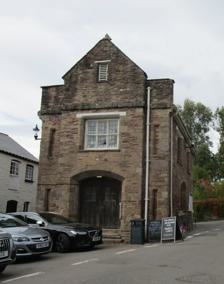
Building: Grosmont Town Hall
Country: United Kingdom
Year built: 1832
County Building in Grosmont, Wales Grosmont Town Hall Native name Neuadd y Dref Y Grysmwnt ( Welsh ) Grosmont Town Hall Location Grosmont Coordinates 51°54′53″N 2°52′03″W / 51.9148°N 2.8674°W / 51.9148; -2.8674 Built 1832 Architectural style(s) Neoclassical style Listed Building – Grade II Official name Grosmont Town Hall Designated 20 March 1981 Reference no. 2757 Shown in Monmouthshire Grosmont Town Hall ( Welsh : Neuadd y Dref Y Grysmwnt ) is a municipal building in Grosmont, Monmouthshire , Wales . The structure, which is the meeting place of Grosmont Community Council, is a Grade II listed building . History The borough of Grosmont was laid out alongside Grosmont Castle by the Normans in the 12th century. By the early 15th century, Grosmont had become a large and important settlement - only Abergavenny and Carmarthen were larger in the whole of South Wales . Any structures that may have existed at that time, including the market hall, were destroyed when an army of 8,000 followers of the Welsh Prince, Owain Glyndŵr , burnt the town to the ground during the Battle of Grosment in 1405. Although a new timber-framed market hall was built, it was very dilapidated by the early 19th century and Henry Somerset, 6th Duke of Beaufort offered to provide a new town hall for the borough. The new building was designed in the neoclassical style , built in rubble masonry with ashlar dressings and was completed in 1832. The design involved a symmetrical main frontage with three bays facing southeast down the road to Monmouth . It was originally arcaded and open on all sides, to allow markets to be held, with an assembly room for the borough council on the first floor. The central bay, which projected forward, featured a wide segmental opening with voussoirs on the ground floor and a six-light mullioned and transomed window on the first floor with a parapet and gable above. The narrow side bays contained blind lancet windows on both floors. The room on the ground floor contained two large octagonal stones, placed on top of one another to form a counter; these stones had originally formed the base of the market cross. The town hall was the venue for the annual mayor-making ceremony, until the borough was abolished and replaced by a local parish council in 1857. Henry Somerset, 9th Duke of Beaufort offered the town hall to Grosmont Parish Council in May 1902. The parish council evolved to become Grosmont Community Council who continued to use the town hall for its meetings. An extensive programme of repairs was carried out, with financial support from the Village Alive Trust, and completed in 2012. References